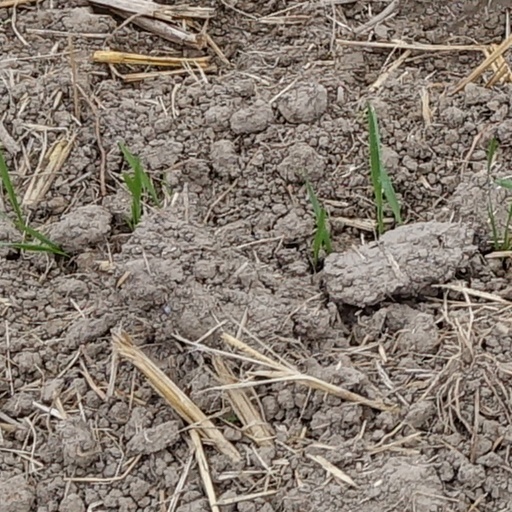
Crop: wheat